Institute of Sindhology

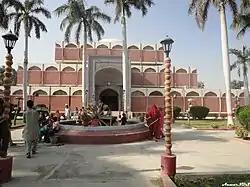
Institute of Sindhology, Jamshoro

Institute of Sindhology is a resource for knowledge of the Sindh region in present-day Pakistan.